Robert Chang

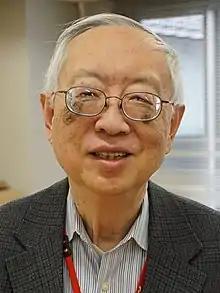
Chang in 2019

Robert P. H. Chang (1941 or 1942 – June 21, 2025) was an American materials scientist who served as the president of the Materials Research Society (1989) and as a general secretary and president of the International Union of Materials Research Societies (IUMRS). Latterly, Chang headed the Materials Research Institute at Northwestern University. He was a member of advisory boards of the National Institute for Materials Science and of the journal "Science and Technology of Advanced Materials". Chang died on June 21, 2025, at the age of 83.